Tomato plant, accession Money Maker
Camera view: horizontal (90 deg, fisheye); turntable rotation: 0 degrees
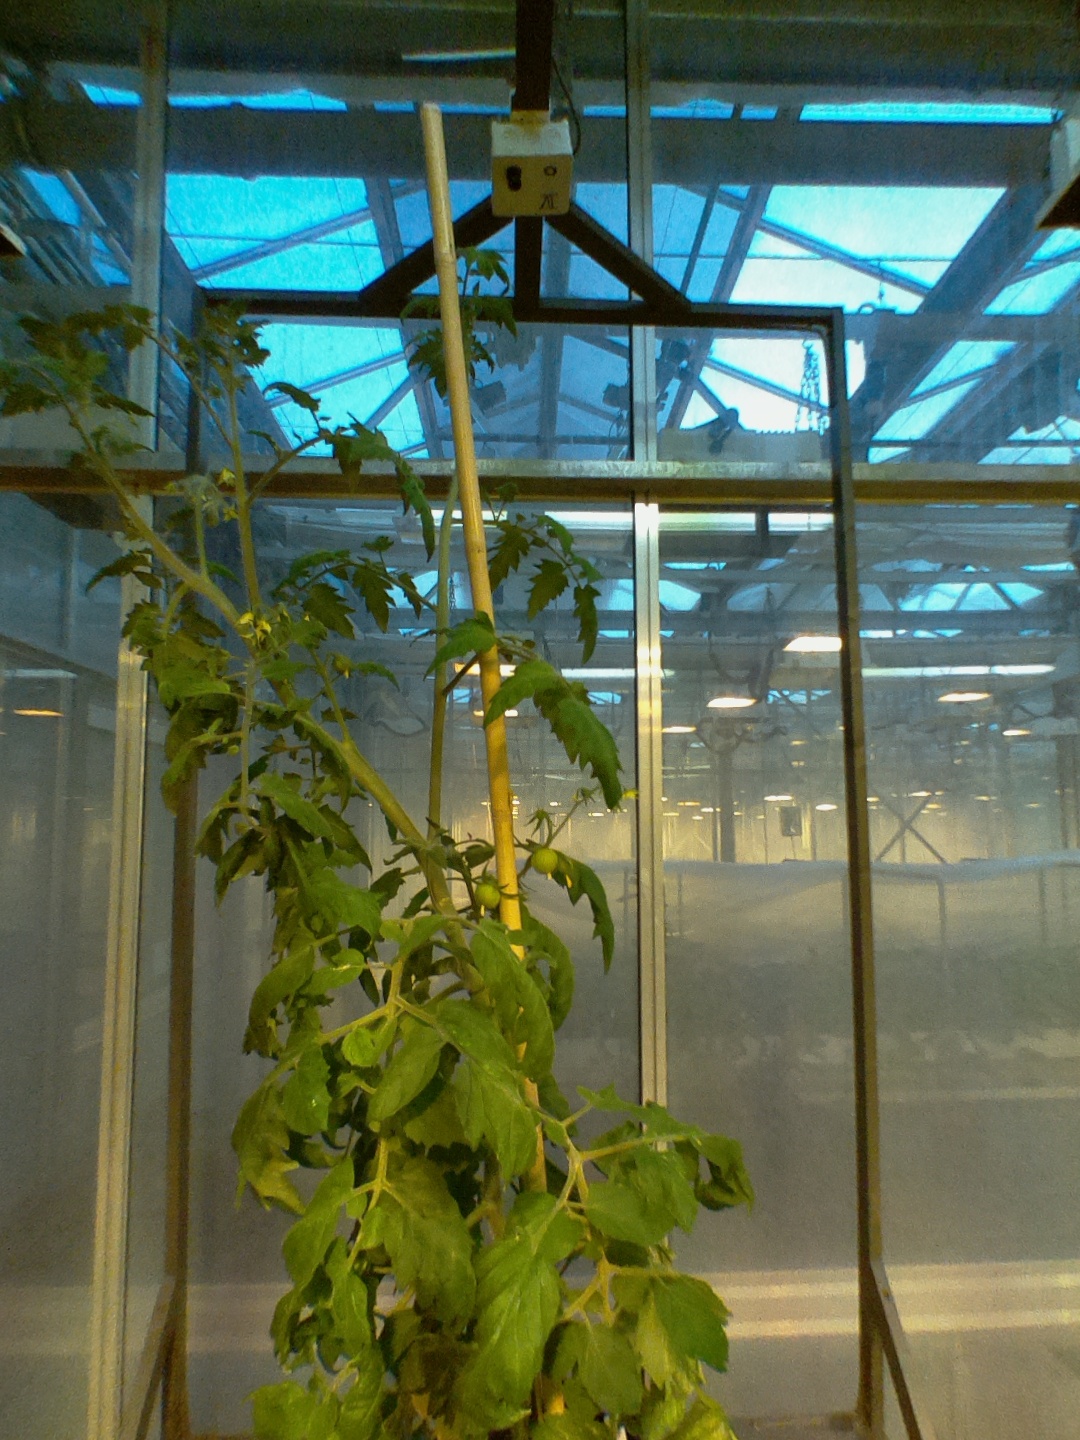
BBCH growth stage 70: Fruits at the main stem or branches visibles